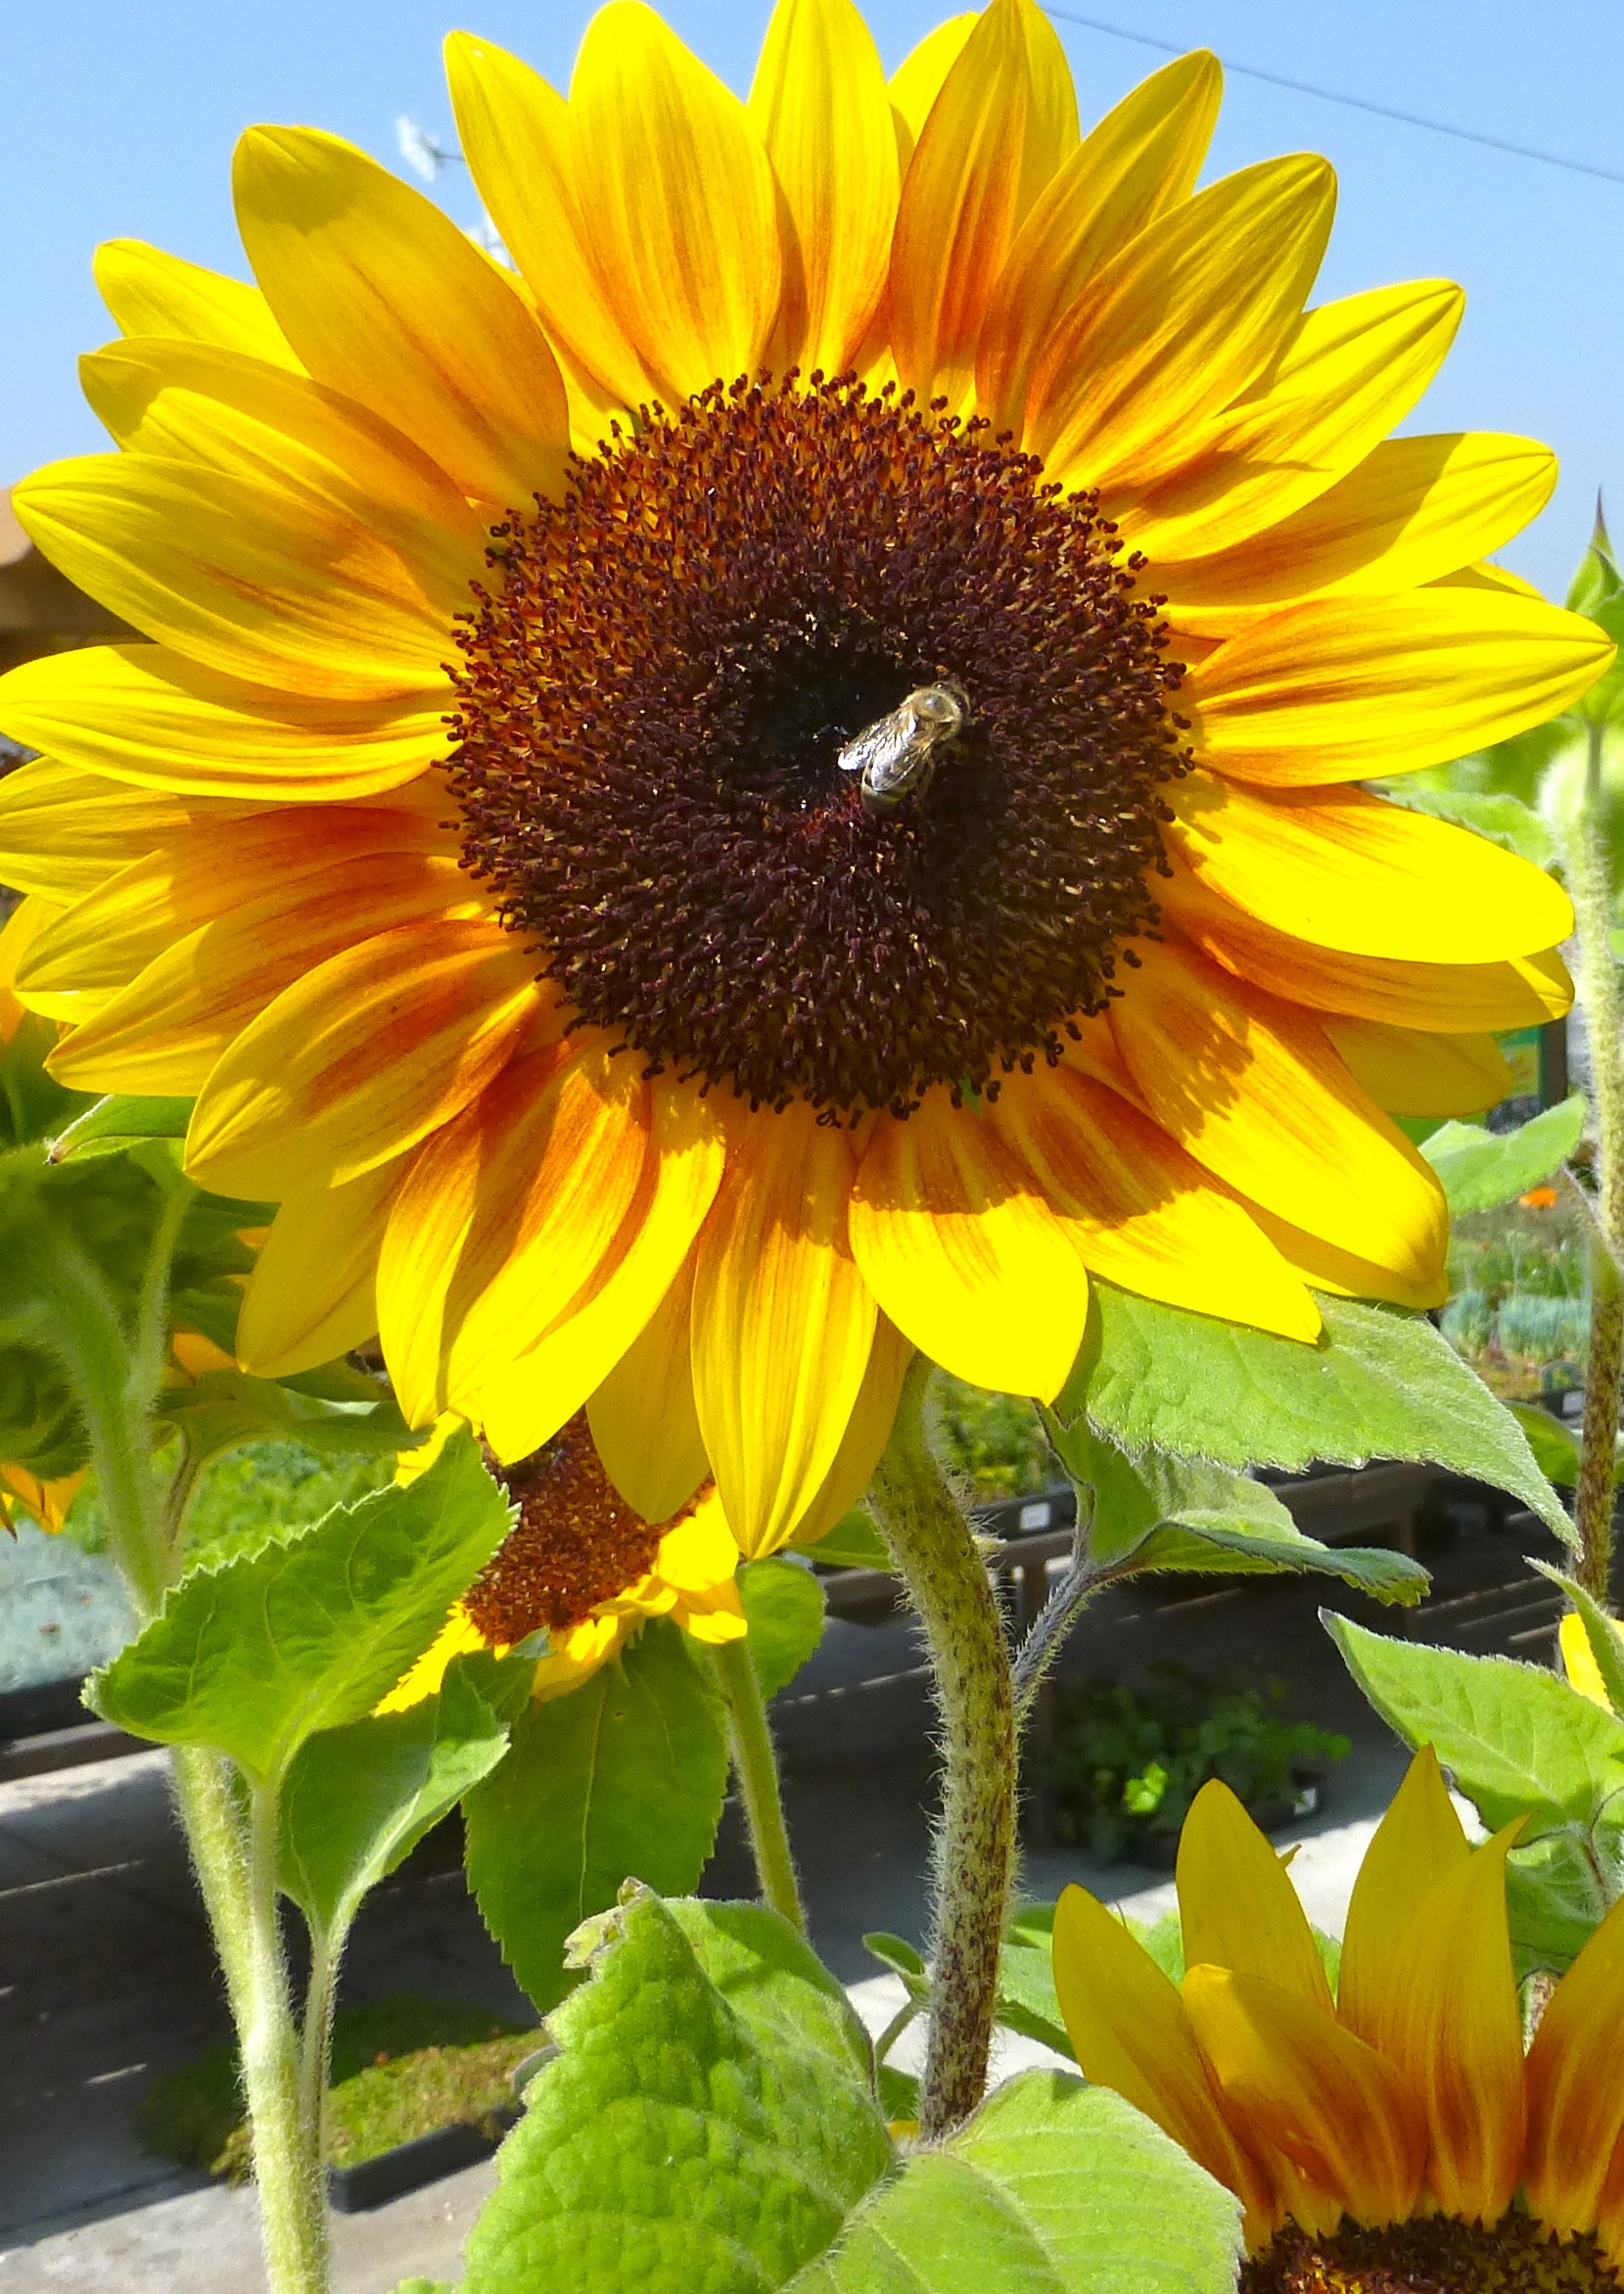
blossom, plant, field, stem, leaf, flower, petal, bloom, floral, environment, herb, natural, botany, yellow, agriculture, flora, botanical, sunflower, wildflower, outdoors, vegetation, bee, horticulture, vegetarian food, organic, flowering plant, daisy family, asterales, sunflower seed, annual plant, land plant